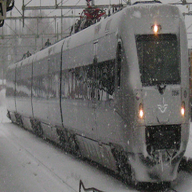
Vehicle type: Trains